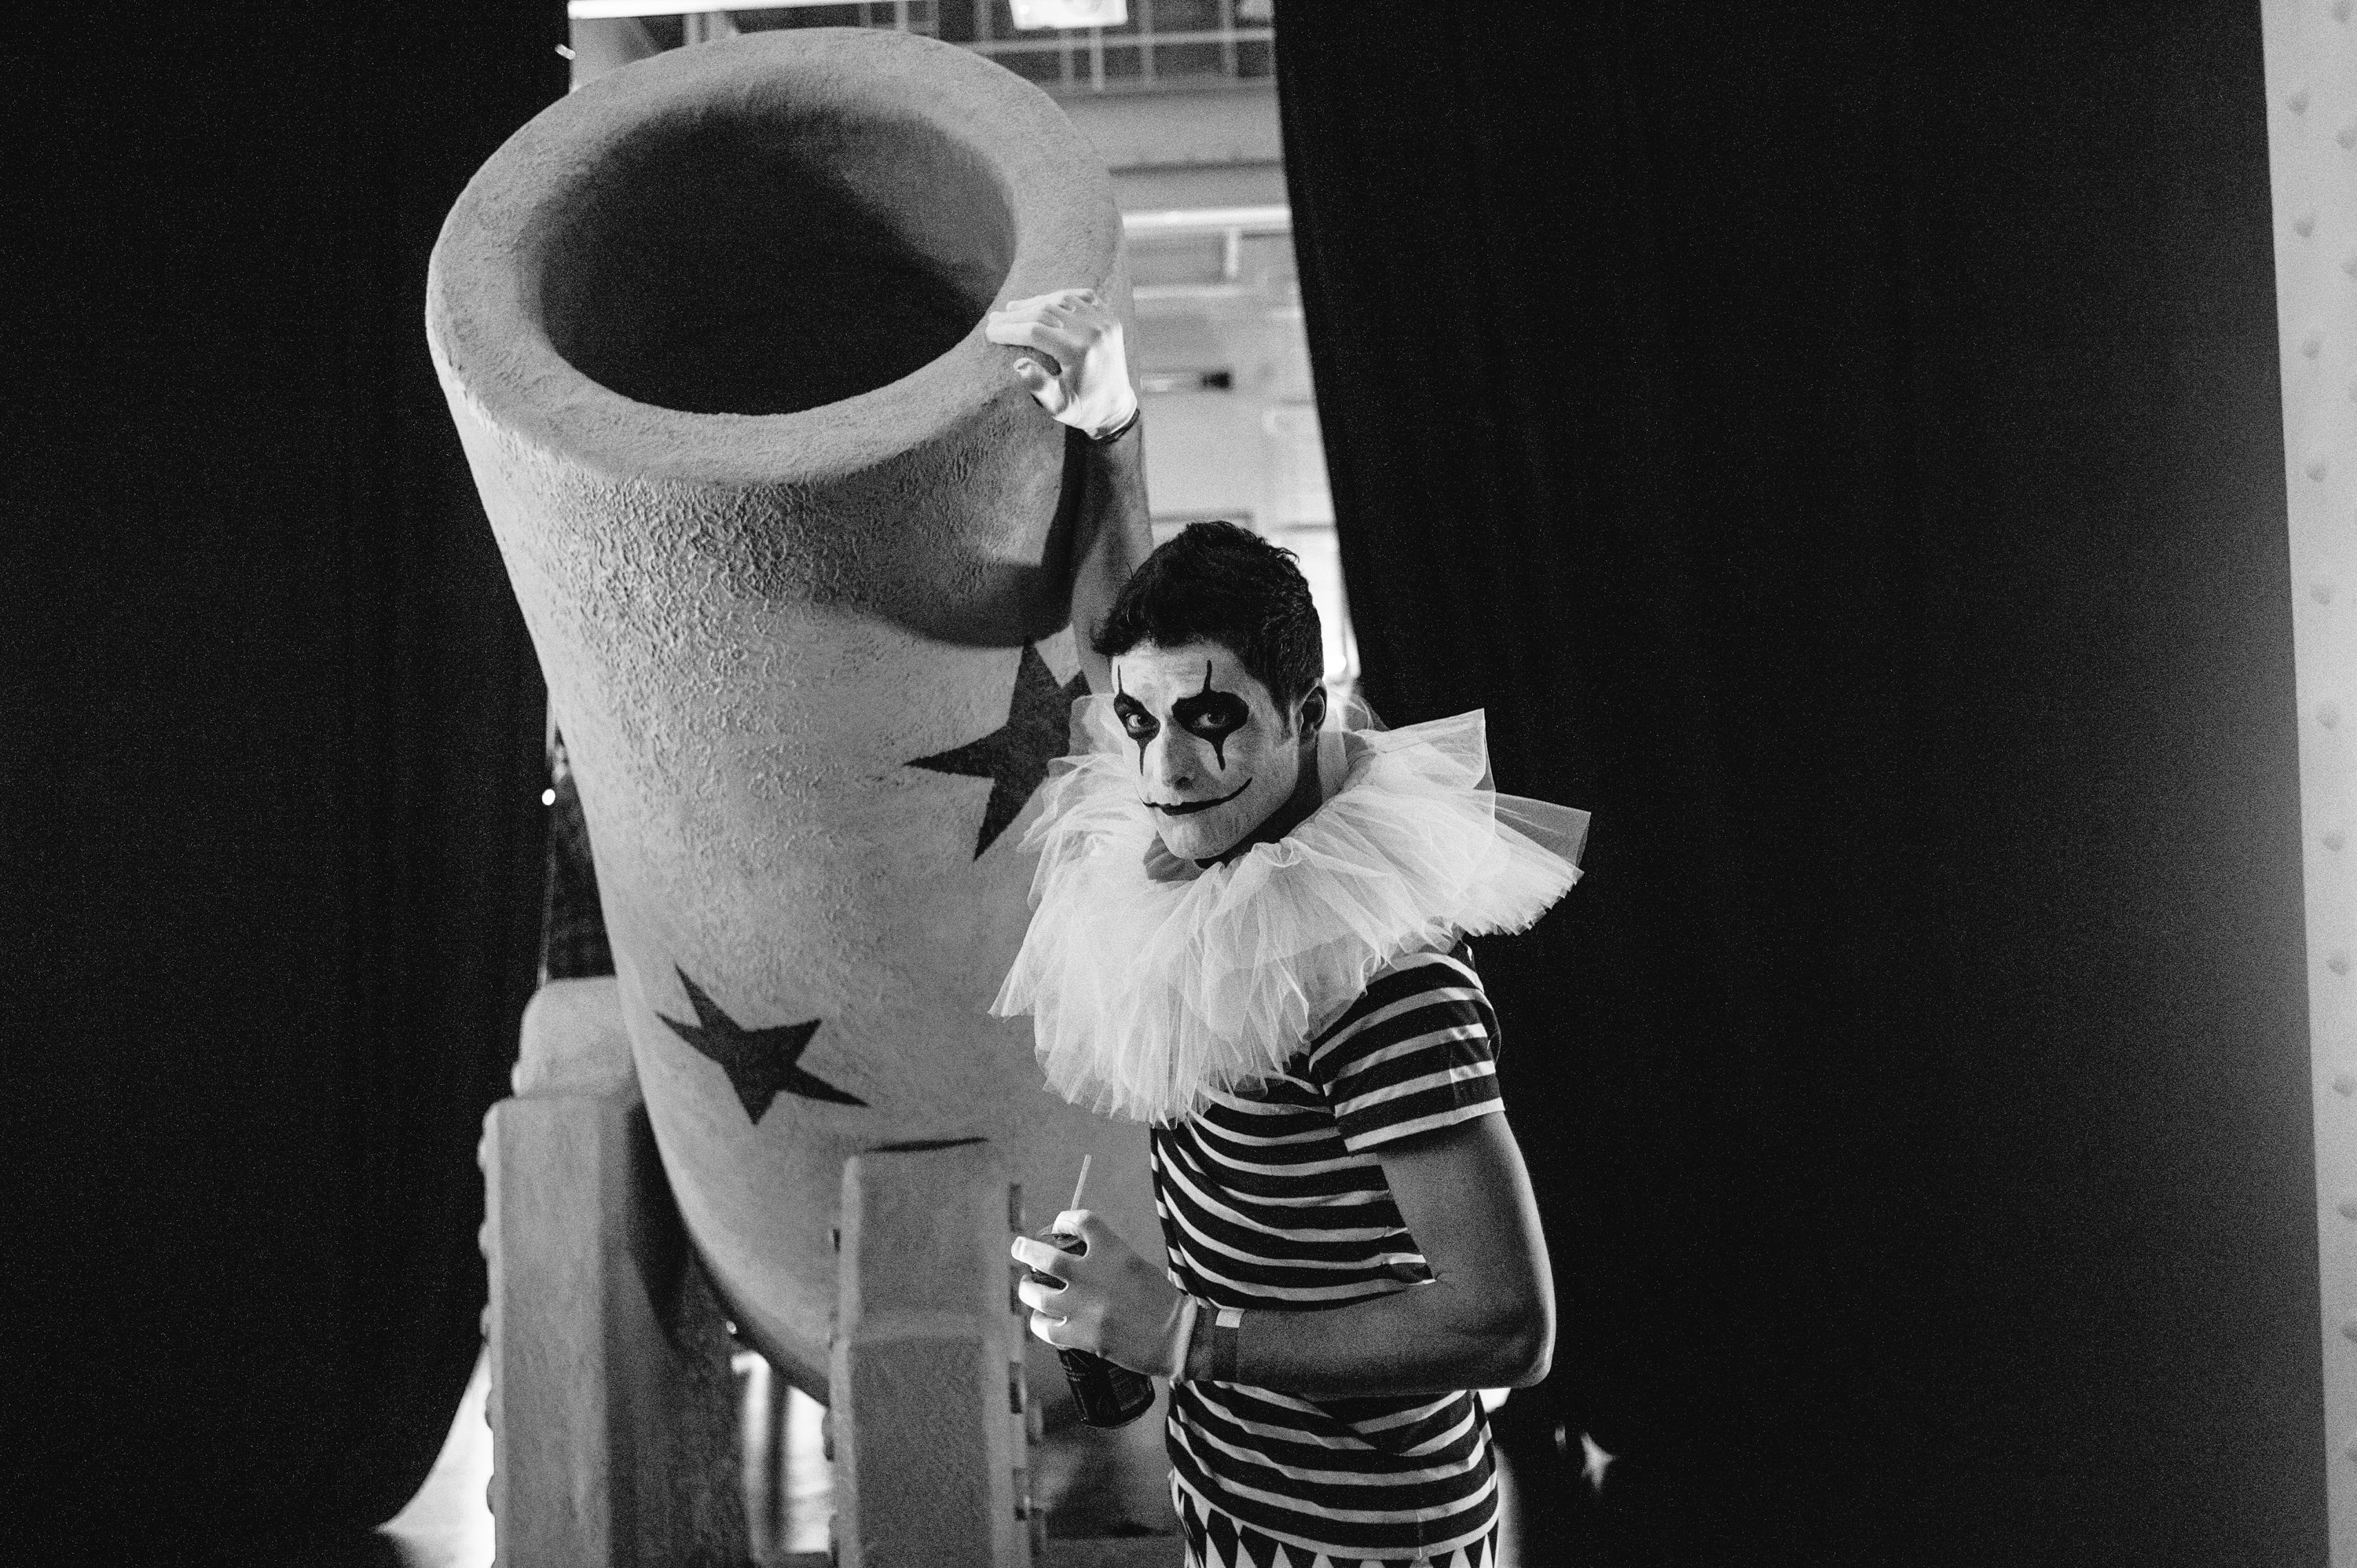
black and white, white, photography, carnival, black, monochrome, clown, circu, black white and black, photograph, image, monochrome photography